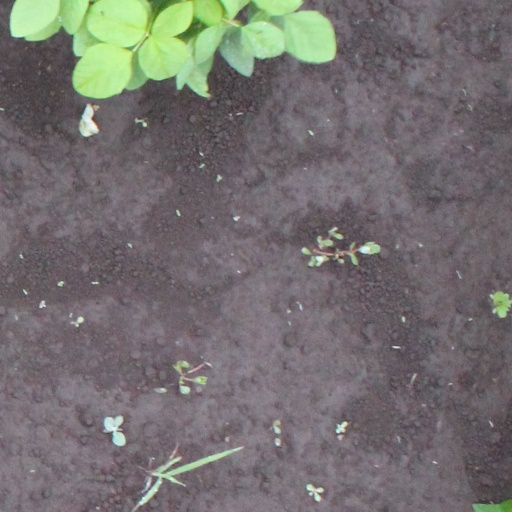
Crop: soybean